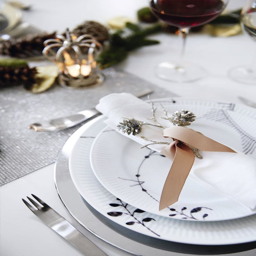
modern christmas table setting with cutlery from organisation founder .